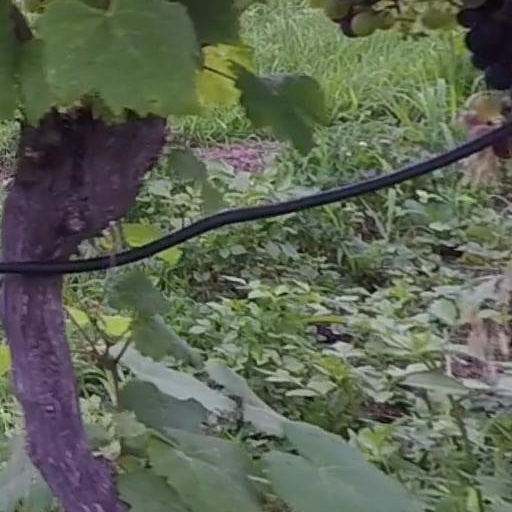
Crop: grape